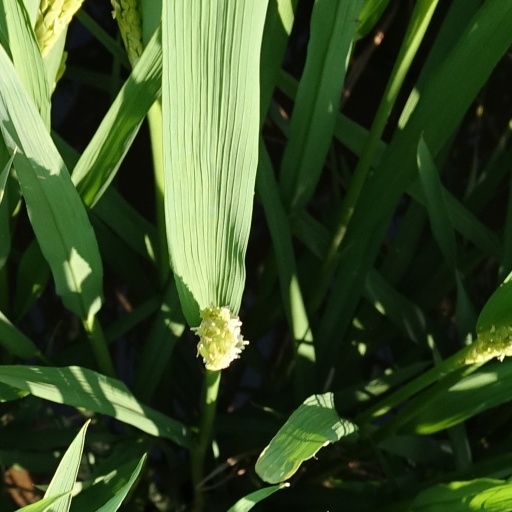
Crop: rice